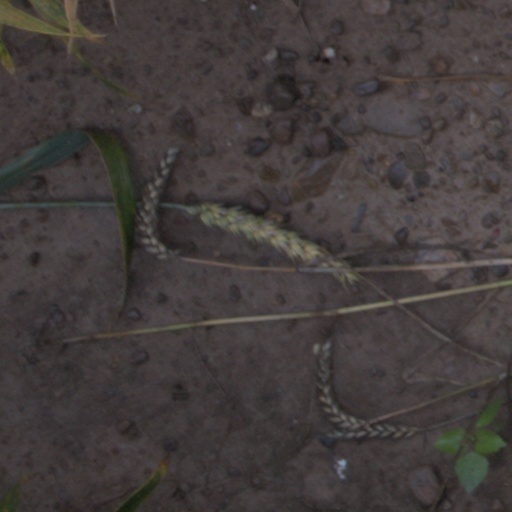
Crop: wheat